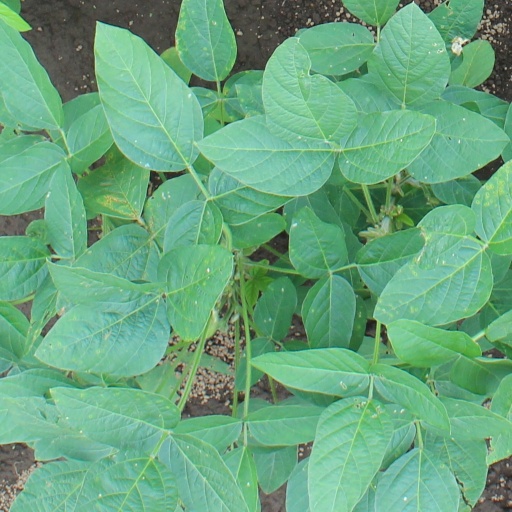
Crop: soybean